Marine salvage

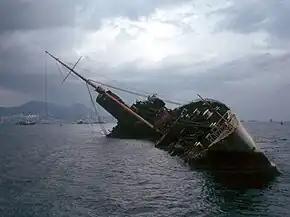
"Seawise University" capsized after being gutted by fire in 1972

Several navies have rescue and salvage vessels to support their fleet and serve distressed vehicles. In addition, they may have Deep Salvage Units. US Navy salvage facilities and operations are coordinated by the Supervisor of Salvage (SUPSALV), situated in Hawaii, Alaska, California, Virginia, Spain, Bahrain, Singapore, and Japan.